Iraqi Ground Forces

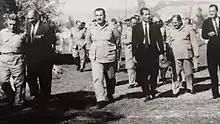
Senior generals of the Iraq Army at the Gizlani military base in Mosul, 1960's.

While the exact number of Iraqi combat casualties has yet to be firmly determined, sources agree that the losses were substantial. Immediate estimates said up to 100,000 Iraqis were killed. More recent estimates indicate that Iraq probably sustained between 20,000 and 35,000 fatalities, though other figures still maintain fatalities could have been as high as 200,000. A report commissioned by the U.S. Air Force, estimated 10,000-12,000 Iraqi combat deaths in the air campaign and as many as 10,000 casualties in the ground war. This analysis is based on Iraqi prisoner of war reports. It is known that between 20,000 and 200,000 Iraqi soldiers were killed. According to the Project on Defense Alternatives study, 3,664 Iraqi civilians and between 20,000 and 26,000 military personnel were killed in the conflict. 75,000 Iraqi soldiers were wounded in the fighting.